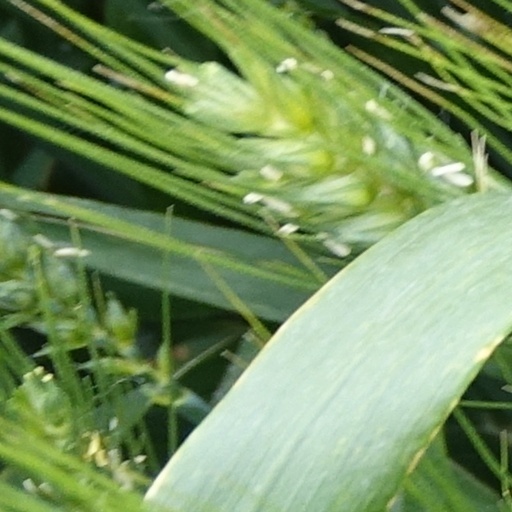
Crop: wheat